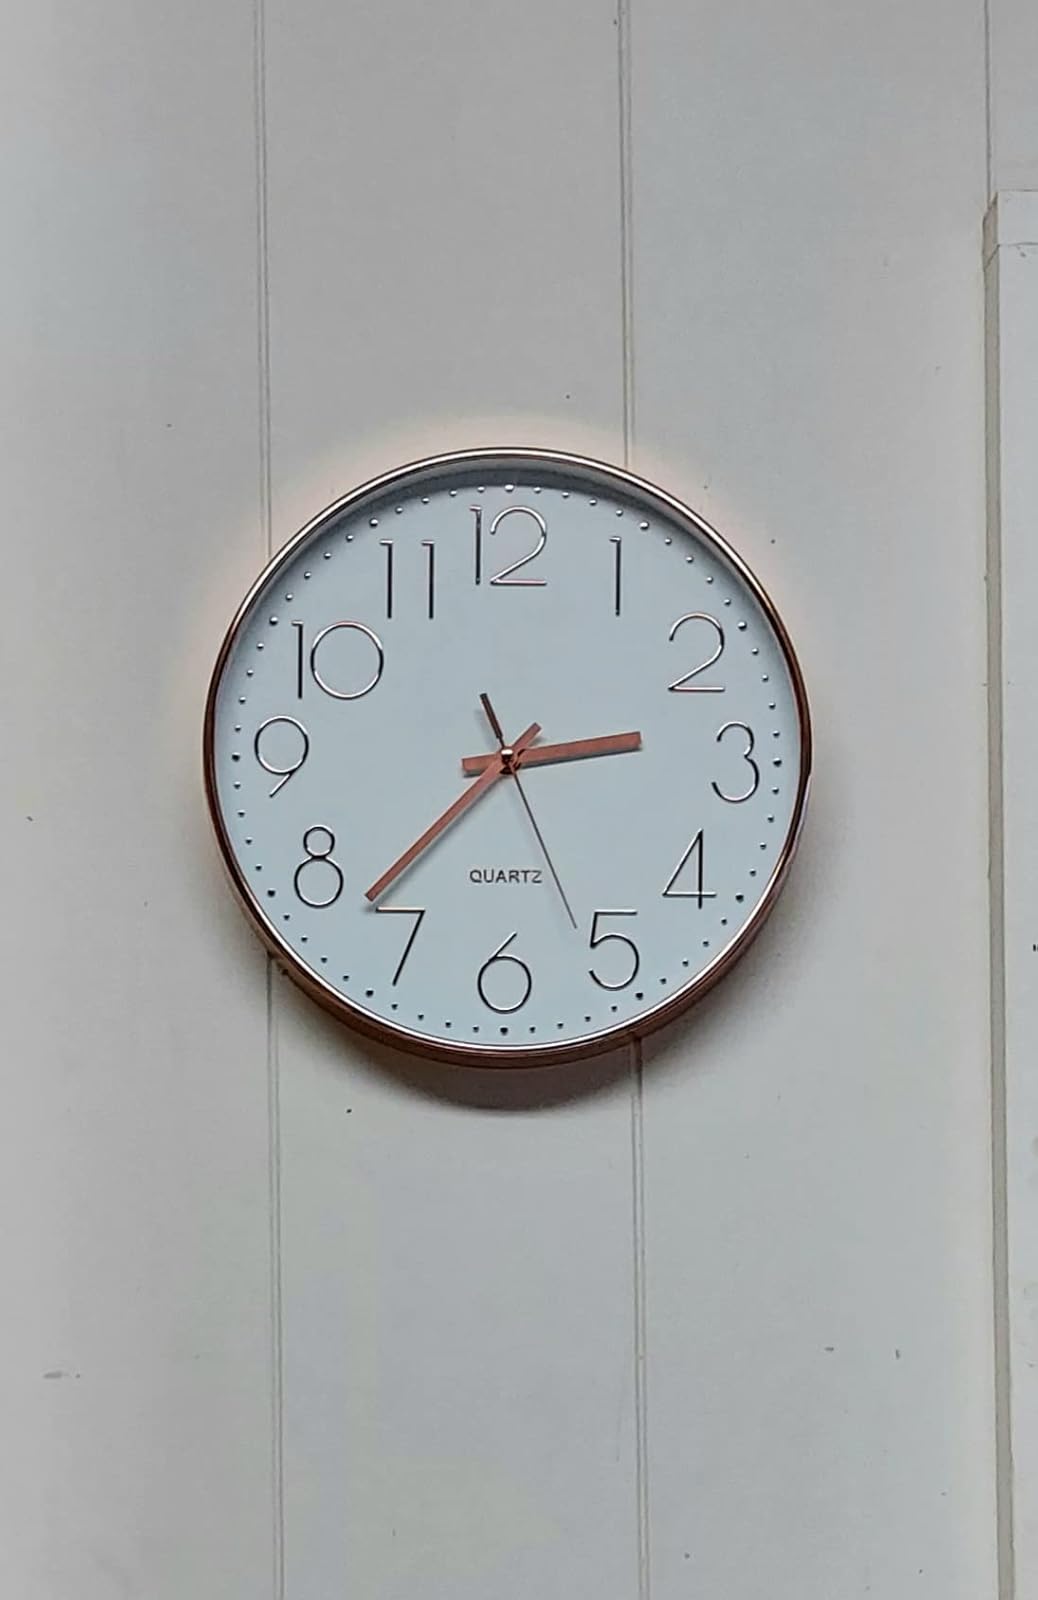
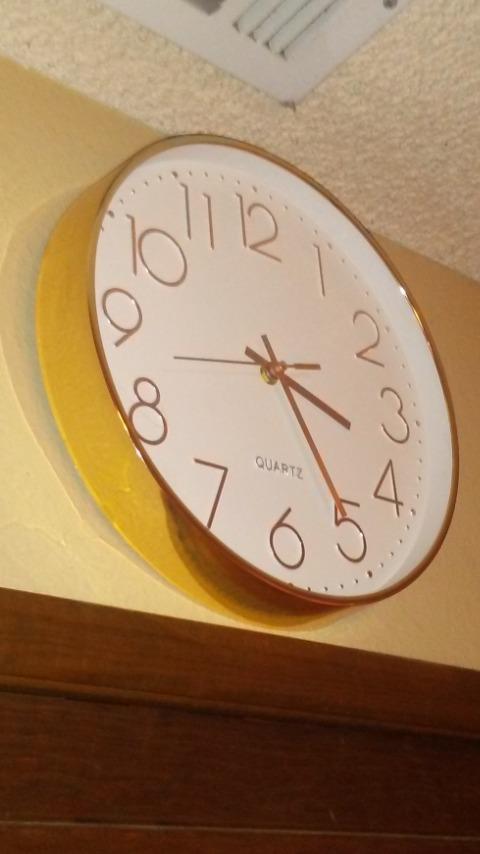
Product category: clock
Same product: yes